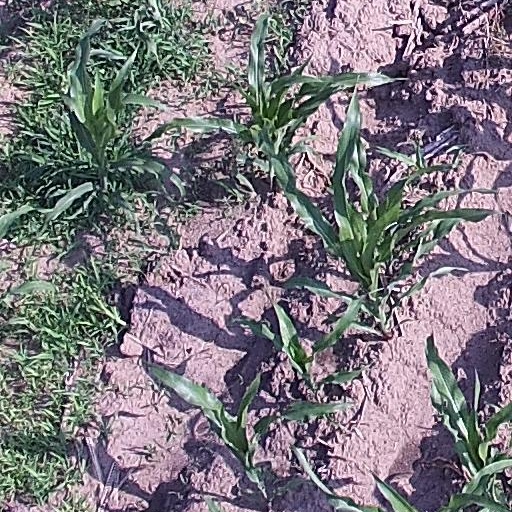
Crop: maize; corn